Oaxaca en la historia y en el mito

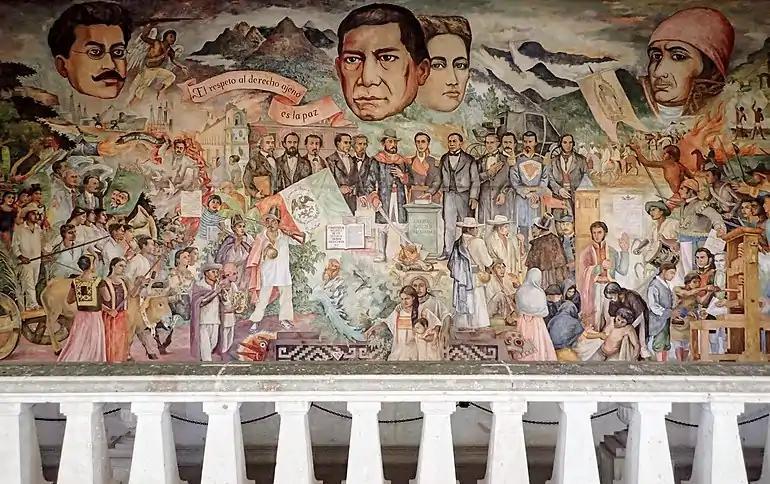

During the colonial period, laborers like those you see above built over two dozen colonial churches and convents in "el centro" of Antequera.